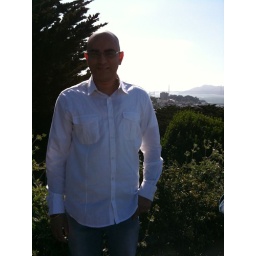
Coit tower with the bridge in the distant